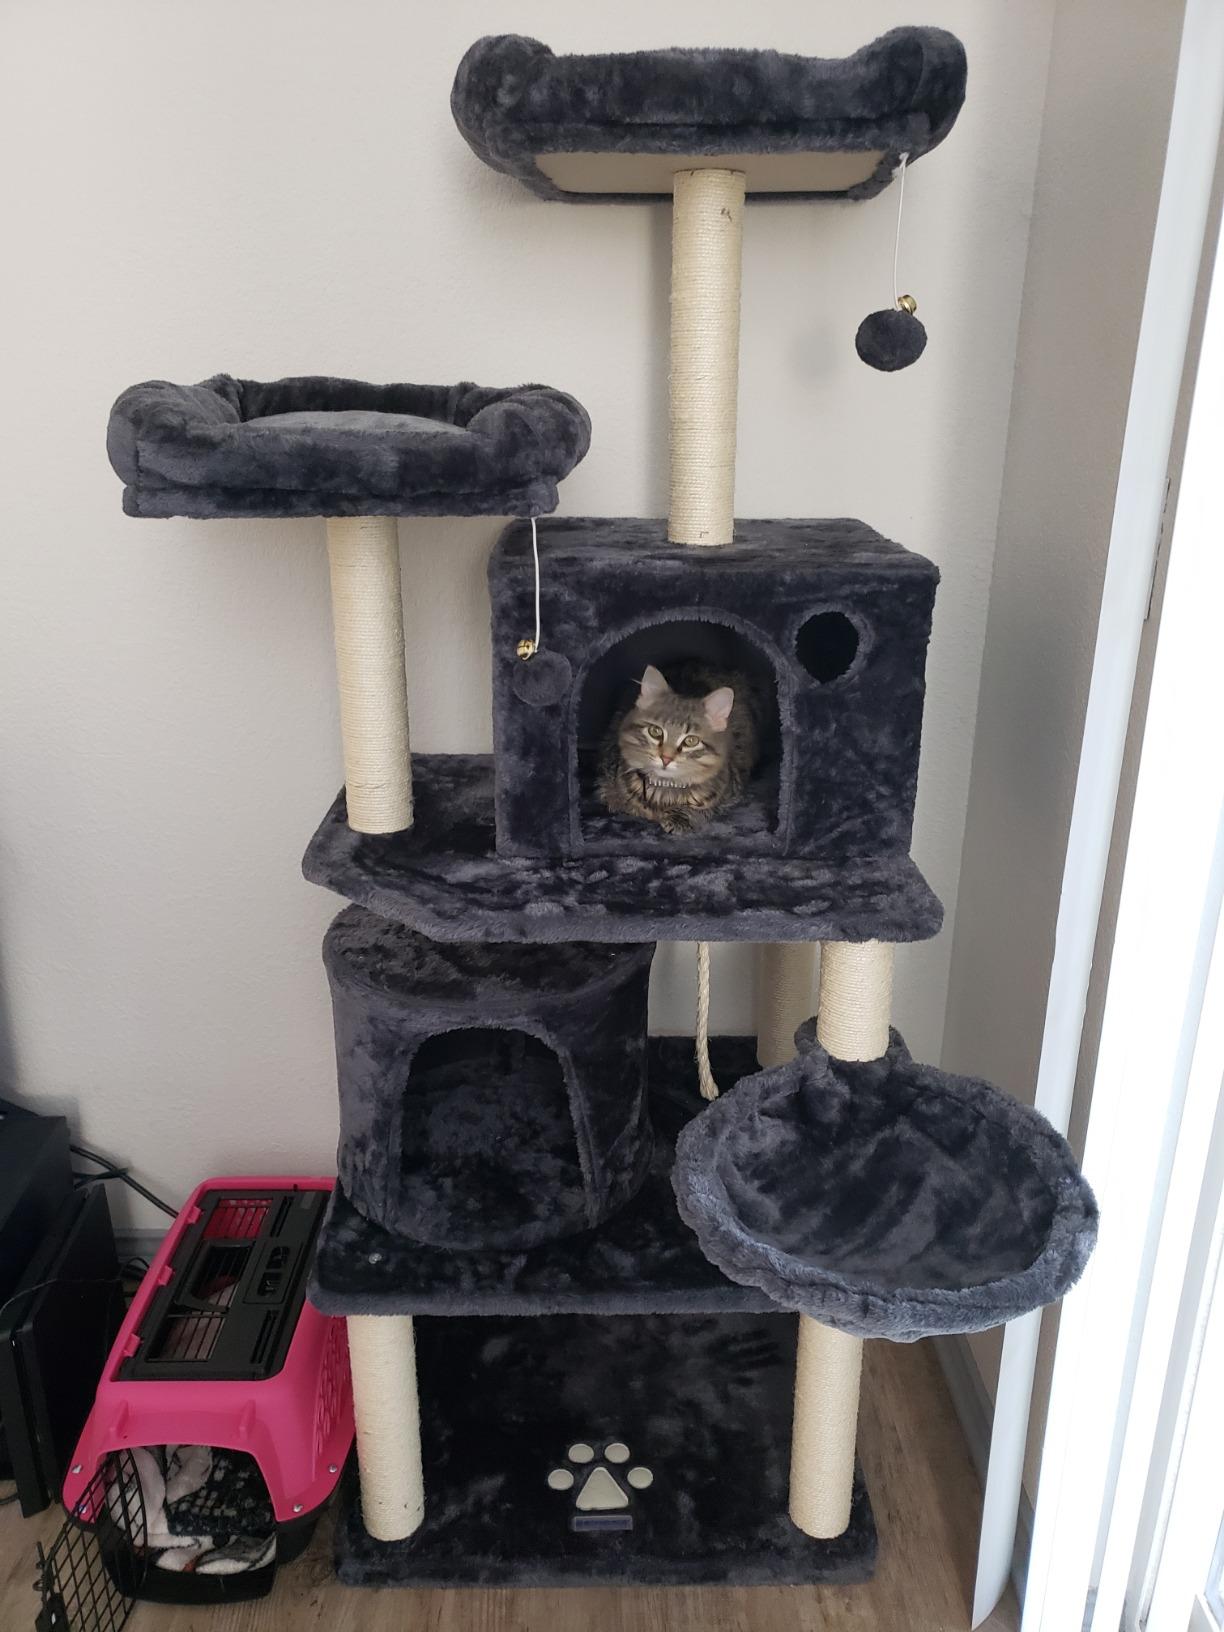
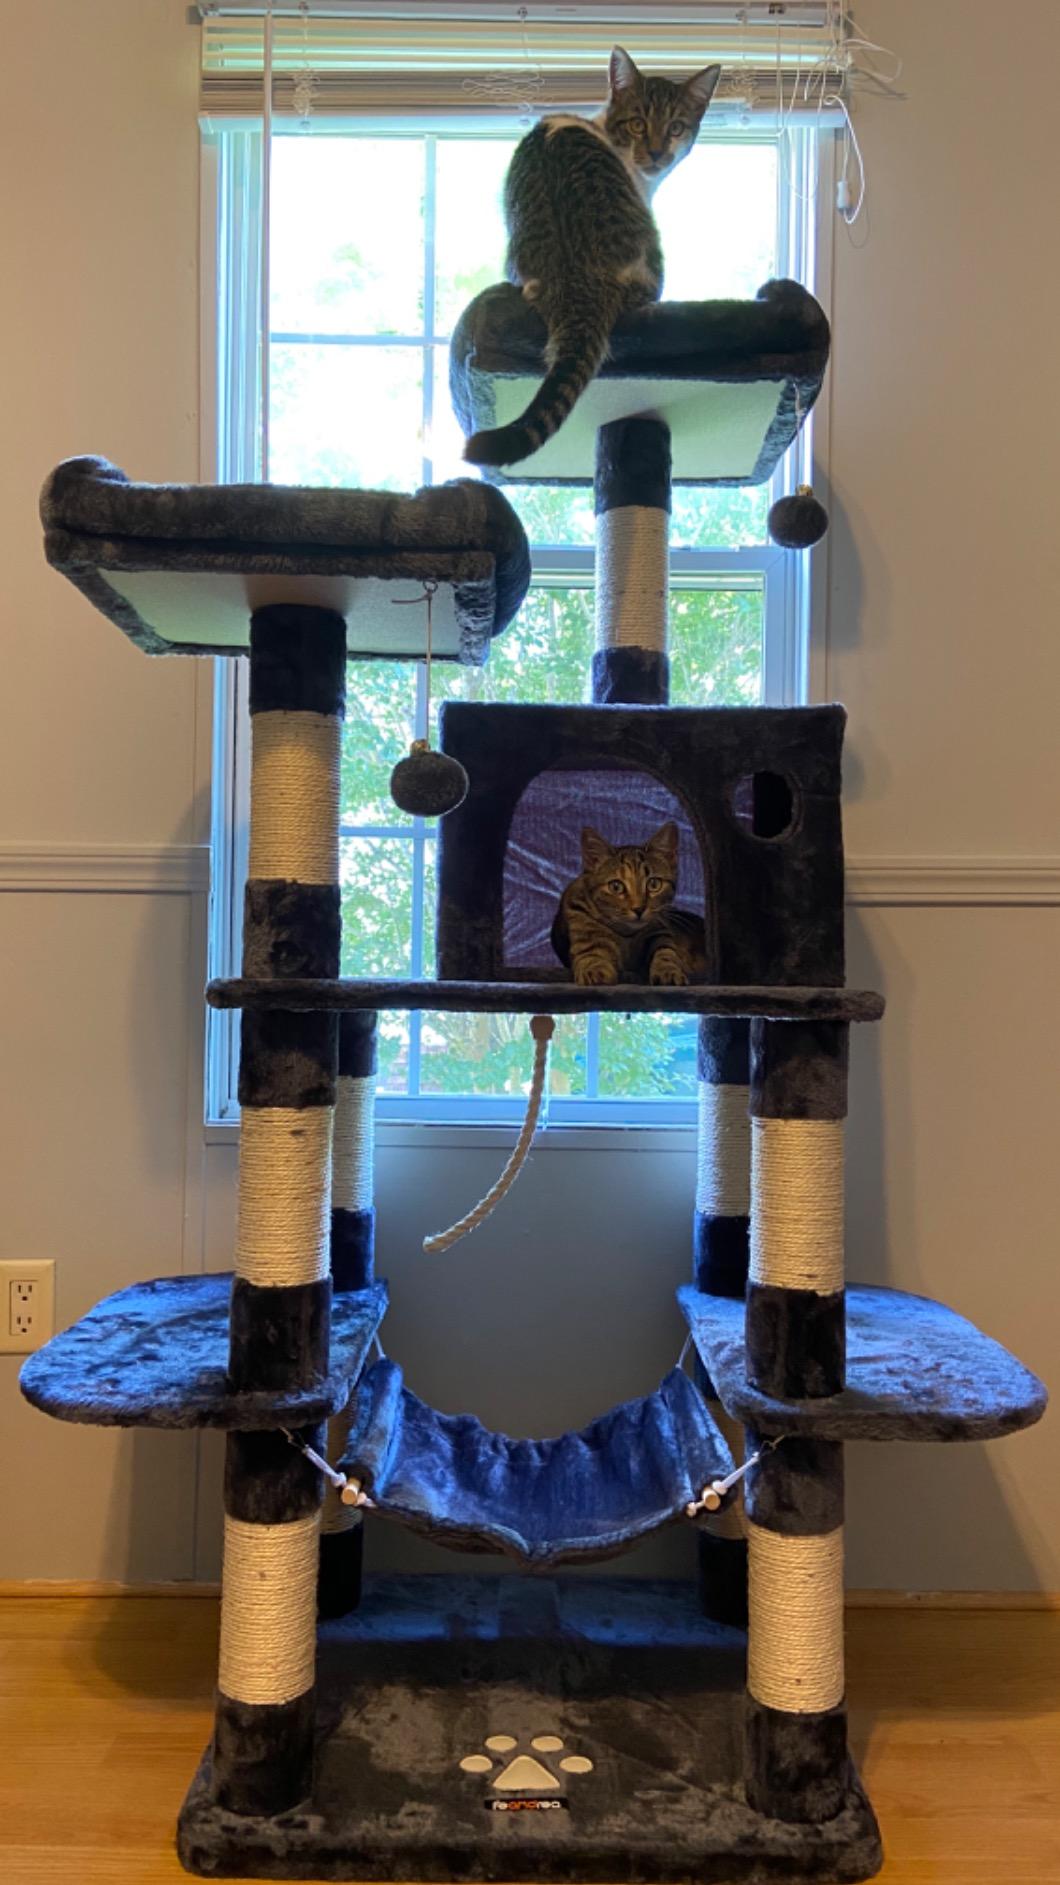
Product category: items_cat tree
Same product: no